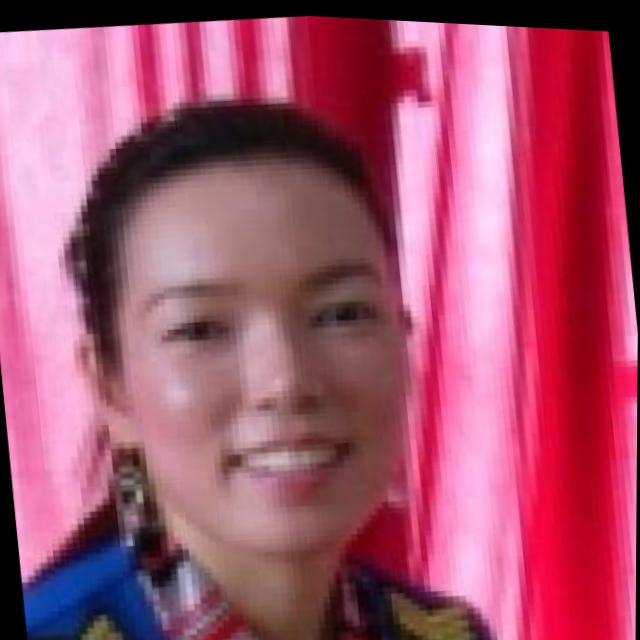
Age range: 21-44